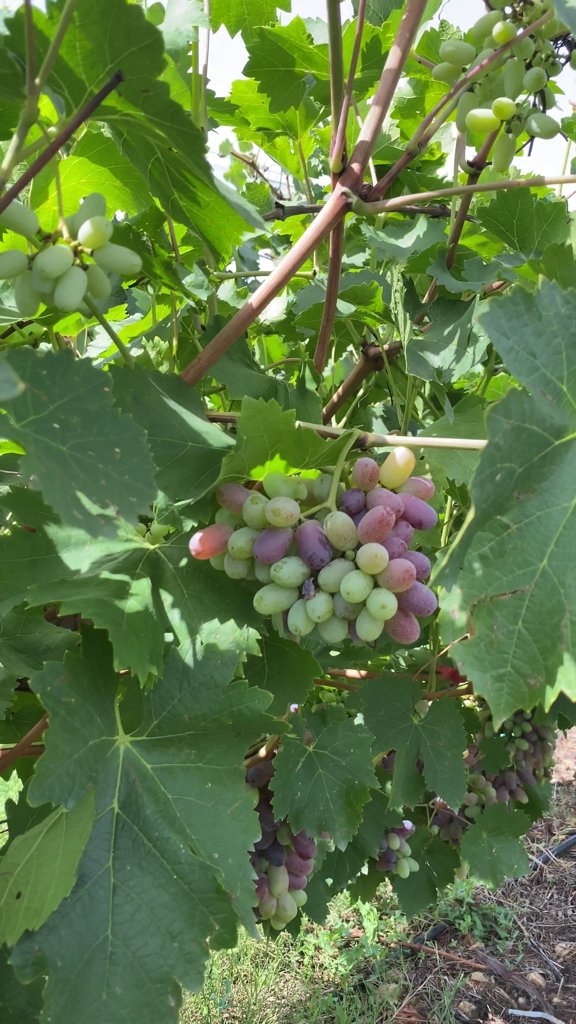
Berries visible: 174
Grape clusters: 7